International Airlines Group

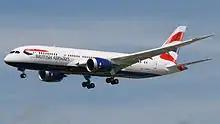
British Airways Boeing 787-8

In January 2015, IAG made a bid of €1.36 billion for Aer Lingus. This was expected to be accepted, after the rejection of two prior bids. In May 2015, the Irish government agreed to sell its stake in Aer Lingus to IAG, as did the Aer Lingus board in late January 2015. The takeover became irreversible on 18 August 2015.